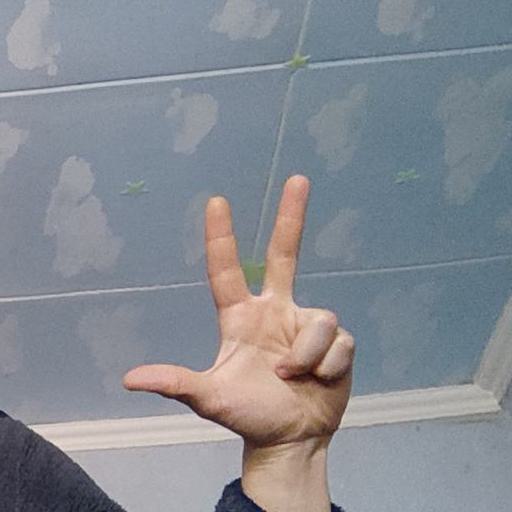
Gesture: three2